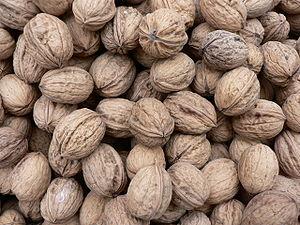
Noix
Périgueux est une commune française, la plus peuplée du Périgord, située dans le centre-est de la région Nouvelle-Aquitaine. Chef-lieu du département de la Dordogne depuis 1791, la commune compte 29 966 habitants en 2017, pour une aire urbaine totalisant plus de 103 000 habitants la même année. L'unité urbaine de Périgueux est la 96ᵉ unité urbaine la plus peuplée de France.
La cuisine périgourdine regroupe toutes les traditions culinaires variées du Périgord.
Noix du Périgord est une appellation d'origine qui désigne les noix fraîches ou primeurs, les noix sèches et les cerneaux de noix produits par les agriculteurs de plusieurs communes des départements de l'Aveyron, de la Charente, de la Corrèze, de la Dordogne, du Lot et de Lot-et-Garonne.